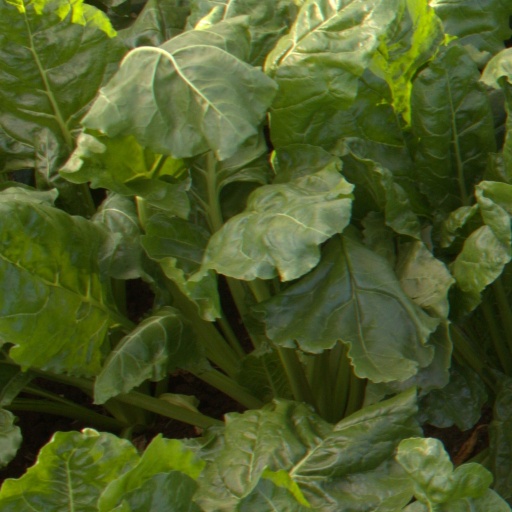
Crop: sugar beet